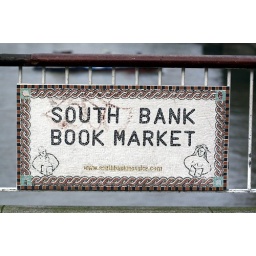
Mosaic sign for the book market under Waterloo Bridge